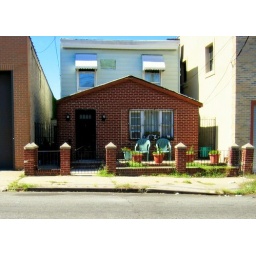
cute little house in Woodside, Queens